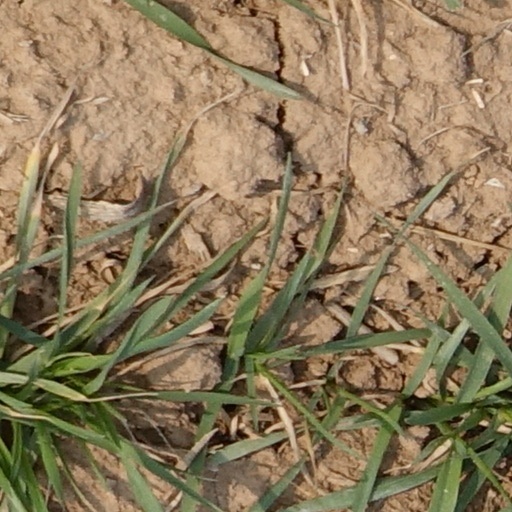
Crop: wheat